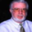
Label: man